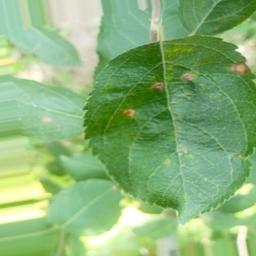
Label: Alternaria